Erika Rothenberg

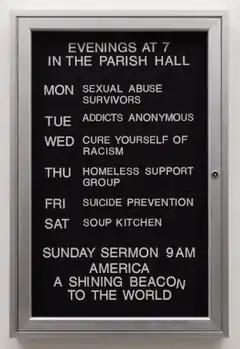
Erika Rothenberg, "America, A Shining Beacon to the World", Aluminum and felt case, plastic letters, 2018.

In the 1990s, Rothenberg began producing satirical, hand-painted works that mimicked the form and generic sentimentality of greeting cards while examining a range of social and political ills and injustices. She presented ninety of them in the greeting store-styled installation, "House of Cards" (1992, MoMA), each one employing the one-two punch strategy of typical cards—an innocuous cover with a gotcha line on the inside—displayed side-by-side. The installation was organized with section wall plaques reading "Abortion," "Politics," "Racism," "Religion," and "Sexual Abuse," among others. "Artforum"'s Patricia Phillips described the show as an assault "against the commercialization of feeling and our own complacency" that sought to "represent the space between silence and sensationalism."